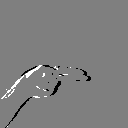
ASL letter: h